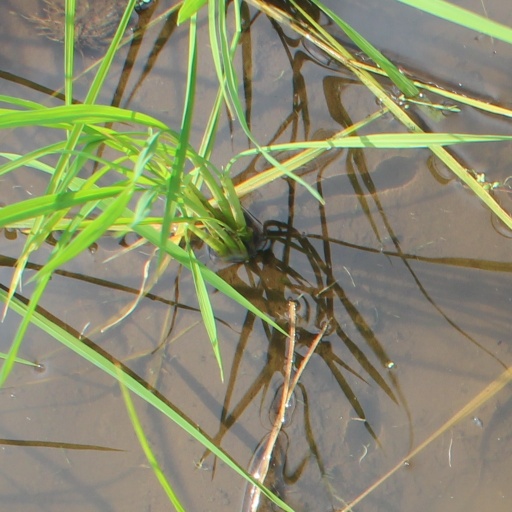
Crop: rice